Charles H. Vail

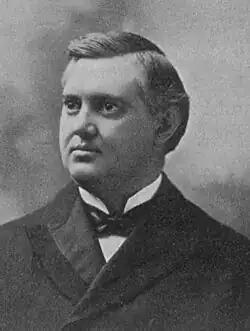
Charles H. Vail as he appeared in 1900

Charles Henry Vail (April 28, 1866 – June 16, 1924) was an American Universalist clergyman and Christian socialist political activist and writer. Vail is best remembered as the first National Organizer of the Socialist Party of America and as a candidate of that party for Governor of New Jersey.